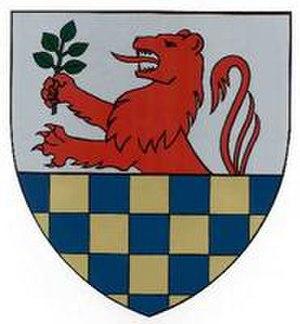
Ertl est une commune autrichienne du district d'Amstetten en Basse-Autriche.